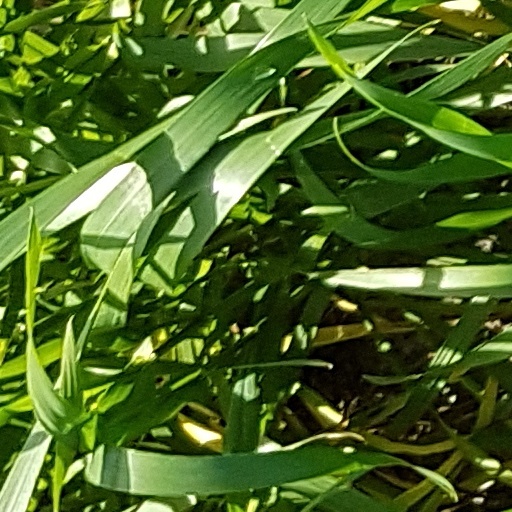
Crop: wheat